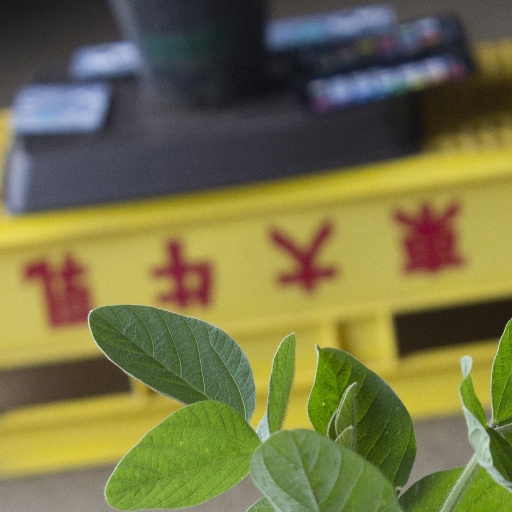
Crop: soybean